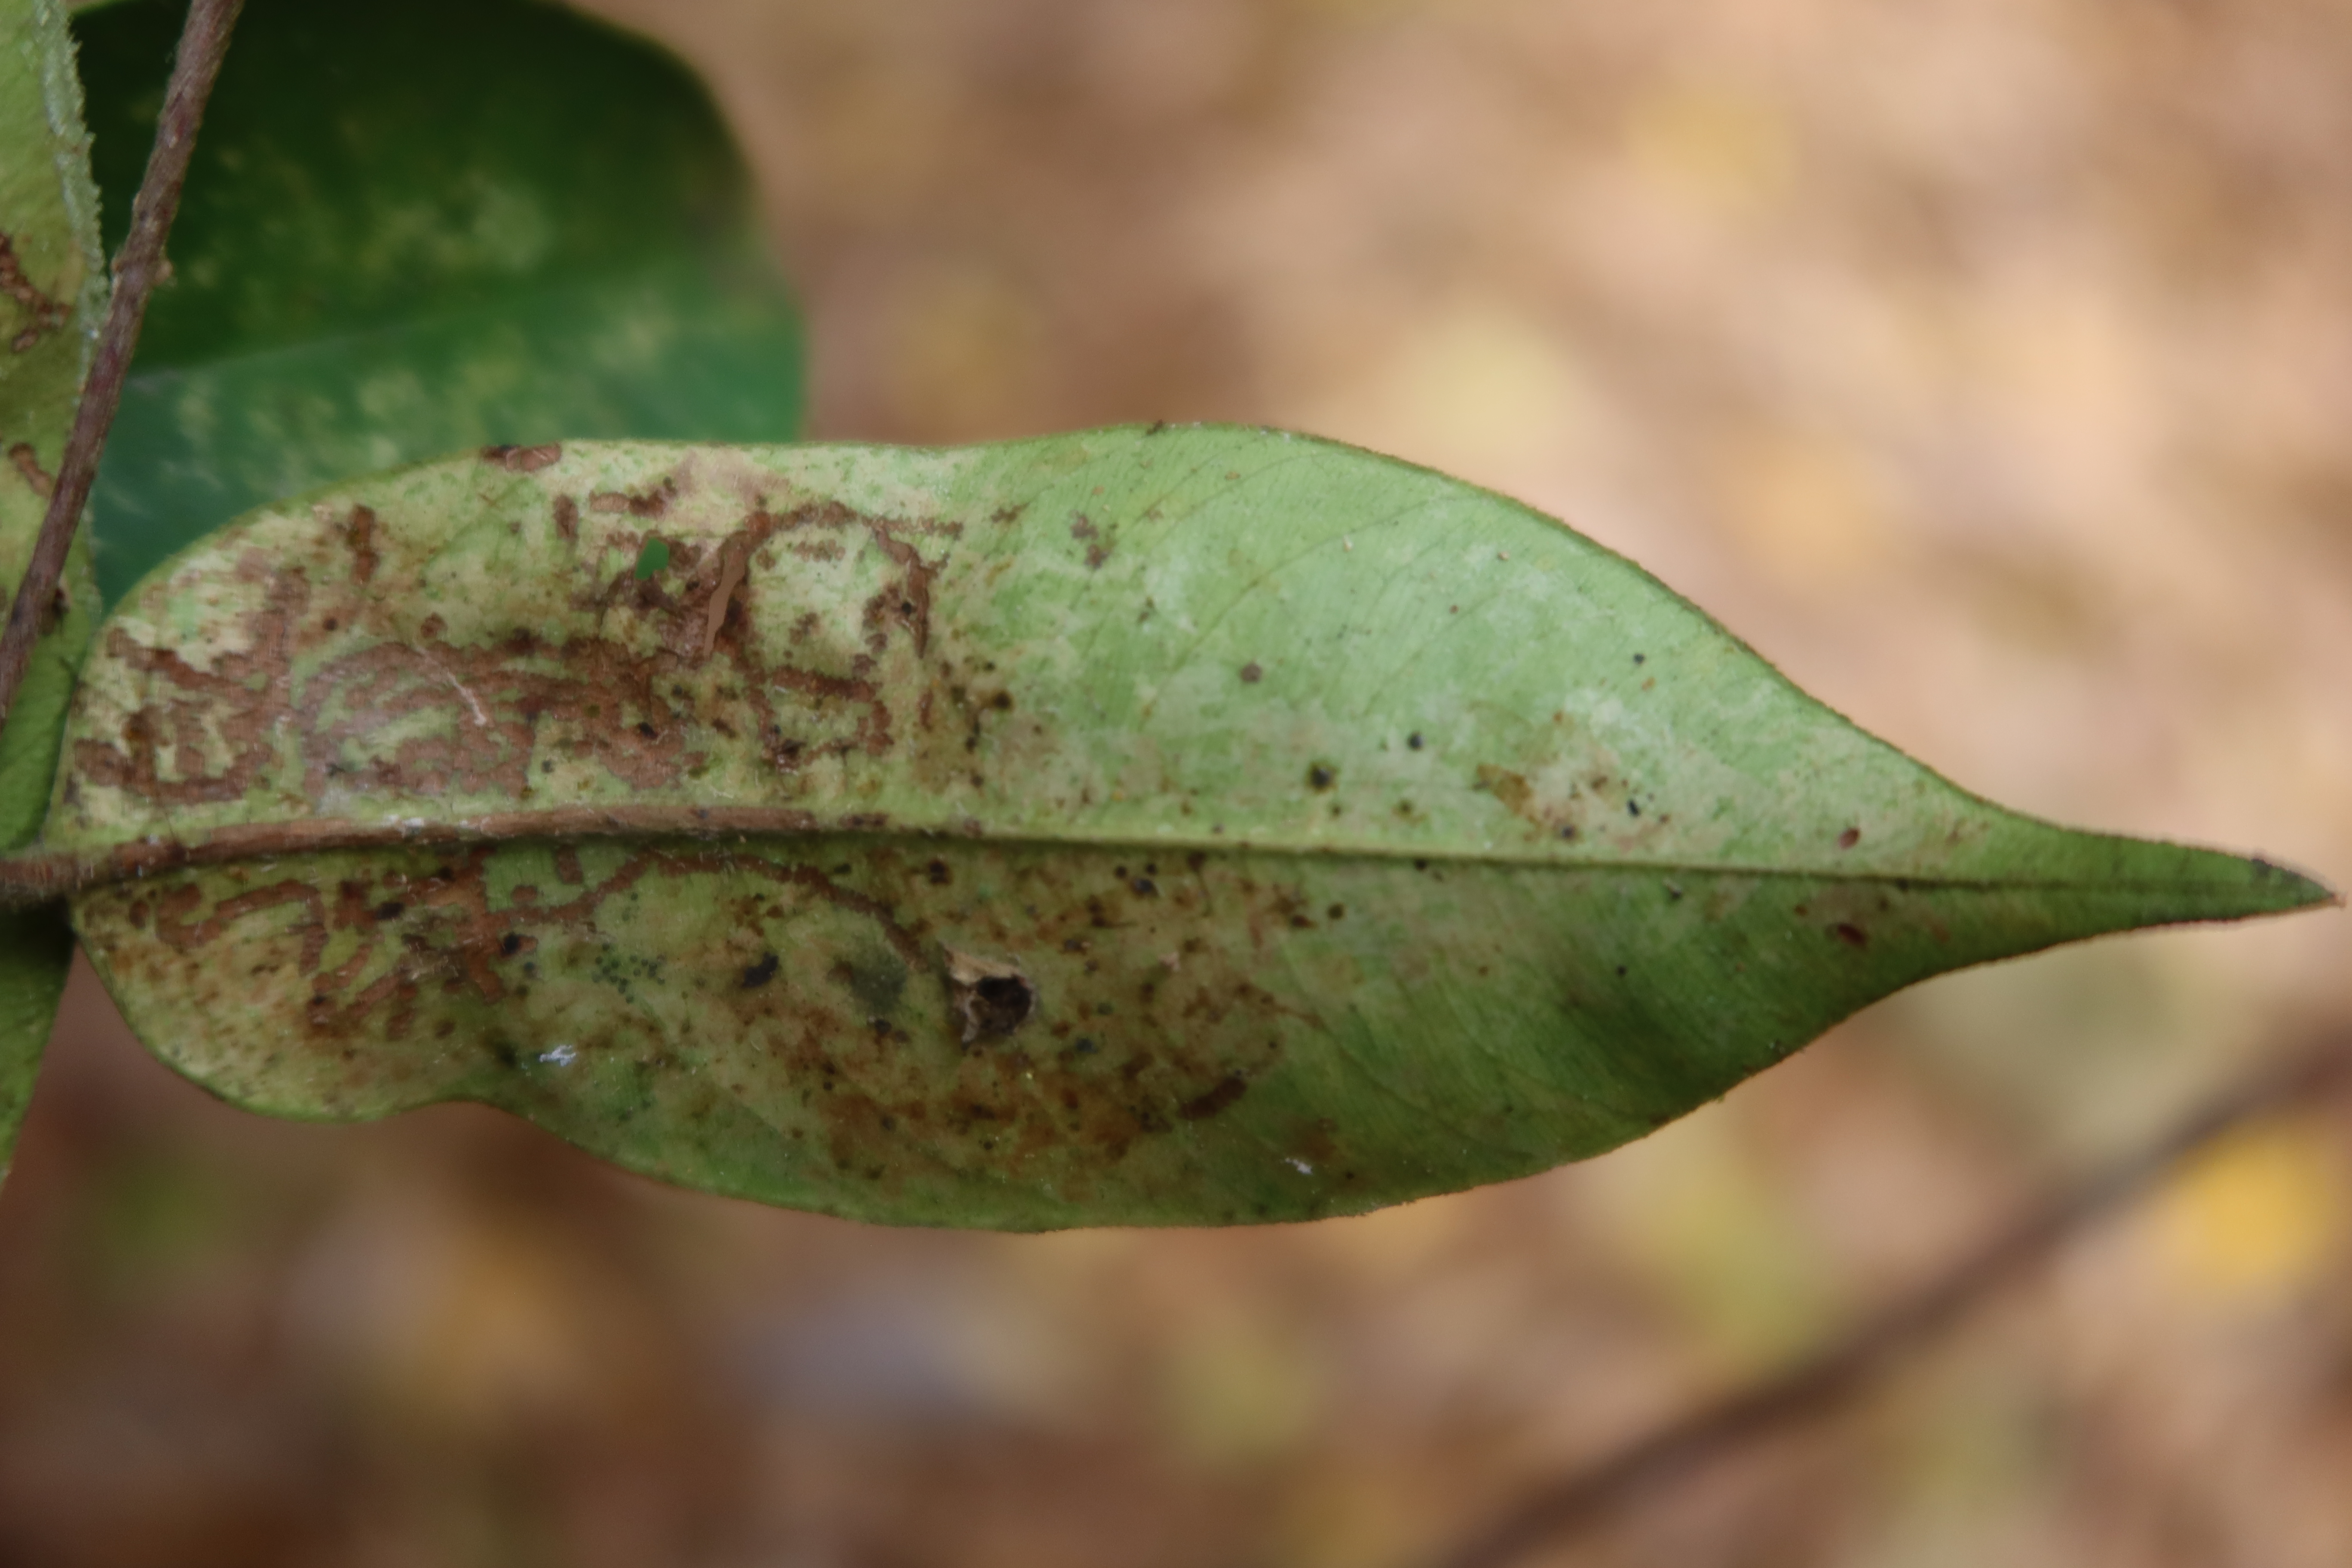
Label: Black spots